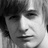
Emotion: neutral